William Tobin (astronomer)

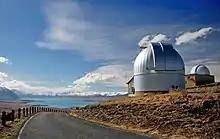
Mt John University Observatory in 2013

In 1987 Tobin became a lecturer in astronomy at the University of Canterbury in Christchurch, New Zealand. He held that position for 19 years until his retirement in 2006. During that time he was also the director of the Mt John University Observatory where he studied the star beta Pictoris. Other areas of research were spectra and photometry of blue stars and eclipsing binary stars in the Magellanic Clouds.